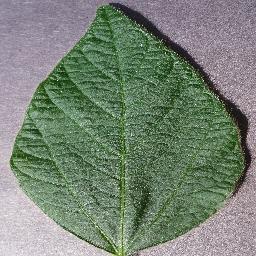
Label: Soybean___healthy